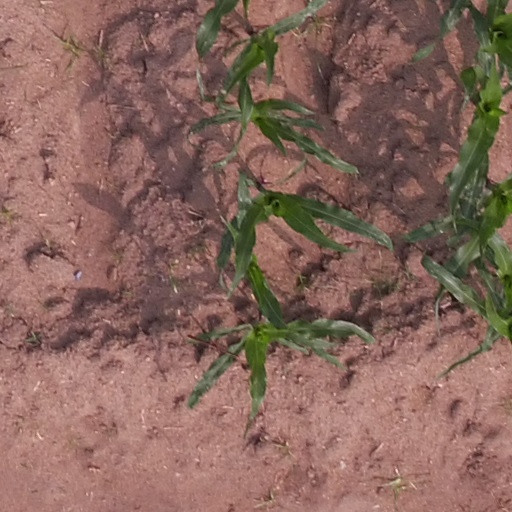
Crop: maize; corn